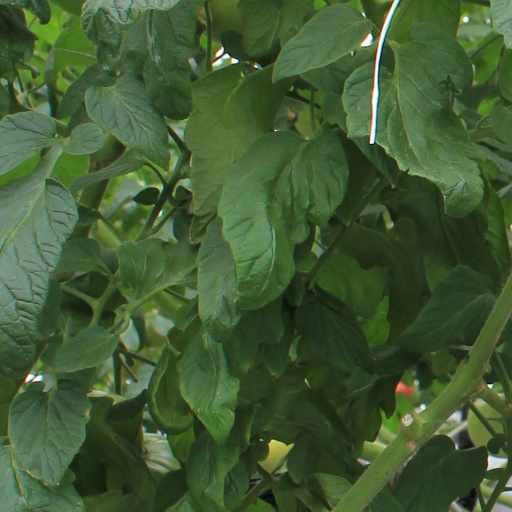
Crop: tomato